Charlie Zeleny

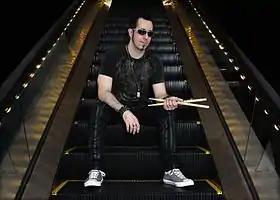

Charlie Zeleny, also known as Charlie Z, is an American session drummer, music director and solo artist. He was also a member of the progressive metal bands Blotted Science and Behold the Arctopus, has played in a duo with keyboardist Jordan Rudess, and has performed drum duets with Terry Bozzio for The Drum Channel. His 2011 video project, Drumageddon Brooklyn, was a one-take, continuously shot 8-minute drum solo with Zeleny performing through an entire building in Brooklyn and ending on the building's rooftop. Zeleny is also known by his solo artist persona "DRMAGDN: Cyborg/Drummer DJ".